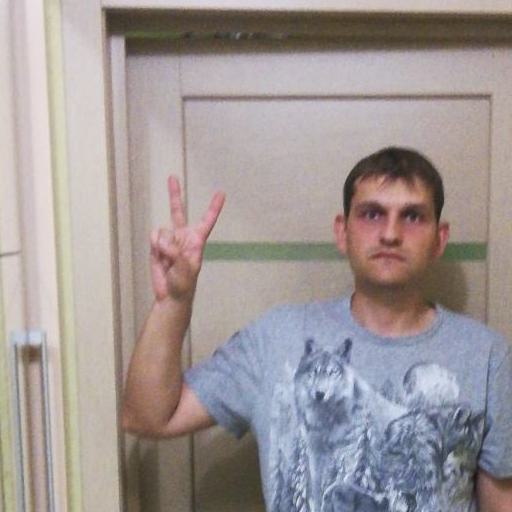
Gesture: peace